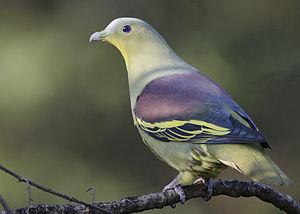
Le Colombar des Ghats est une espèce d'oiseaux de la famille des Columbidae. Elle était autrefois considérée comme une sous-espèce du Colombar pompadour.